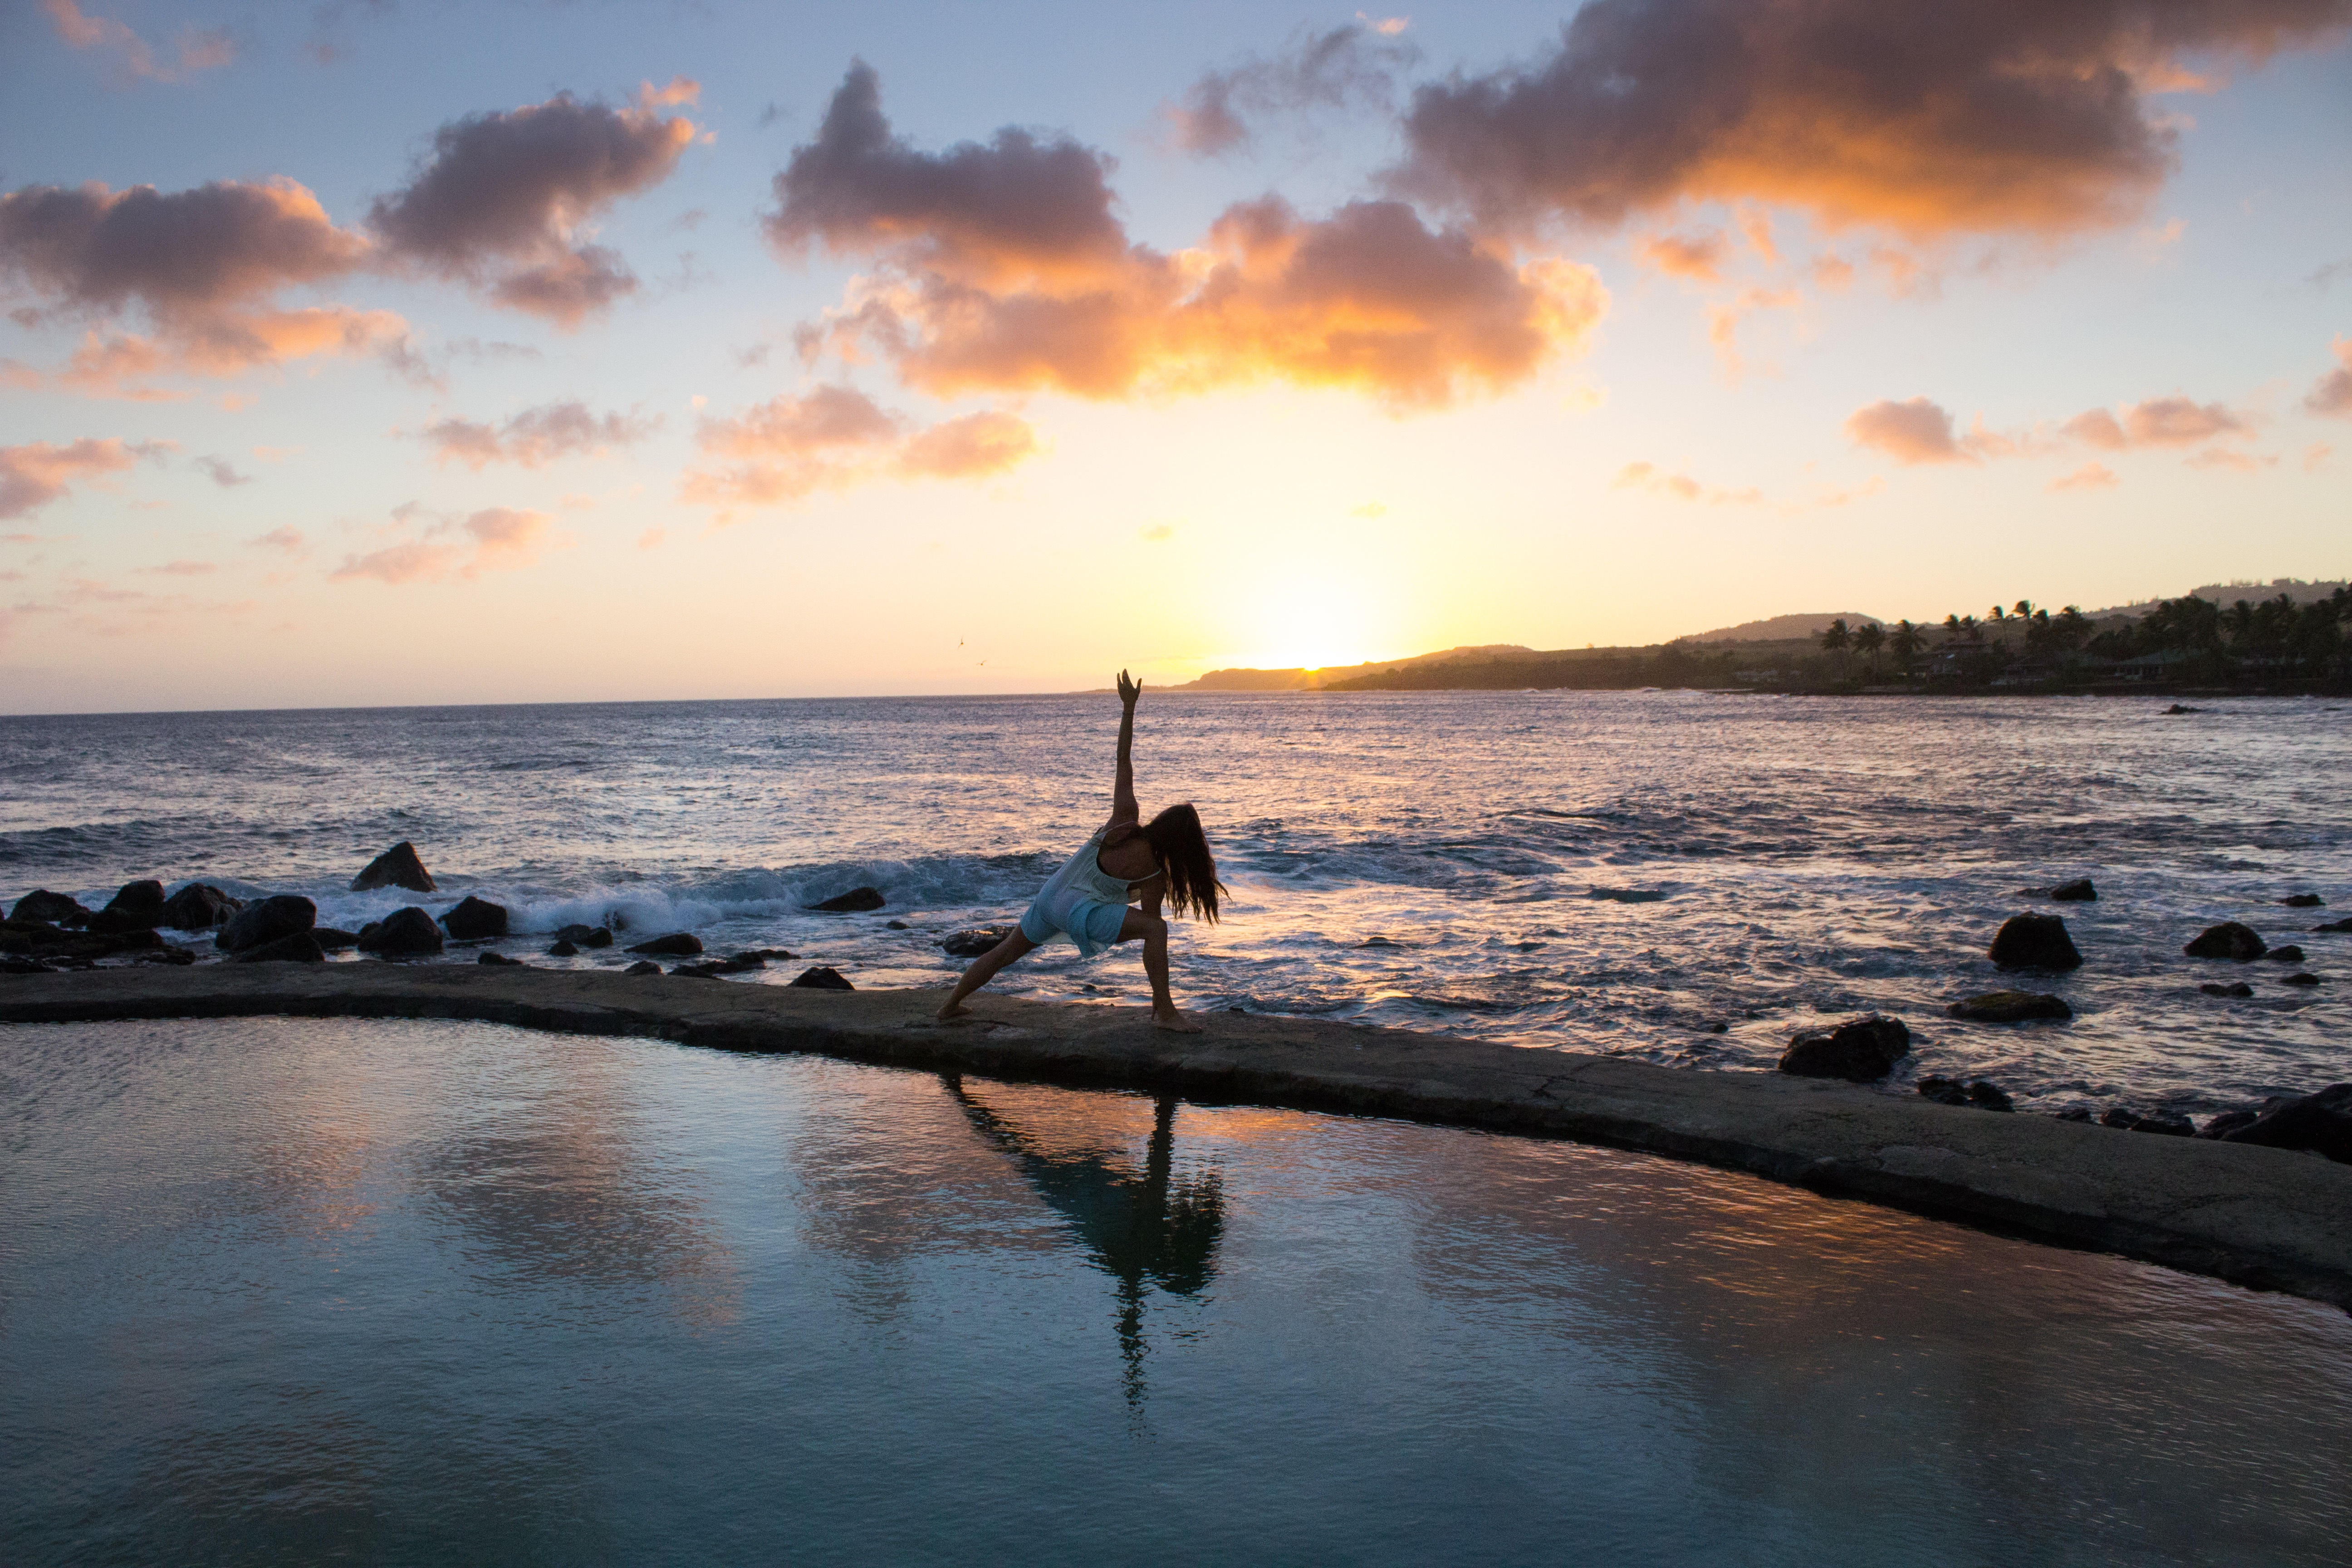
beach, sea, coast, rock, ocean, horizon, cloud, sky, sunrise, sunset, sunlight, morning, shore, wave, dawn, dusk, evening, reflection, bay, body of water, yoga, wind wave